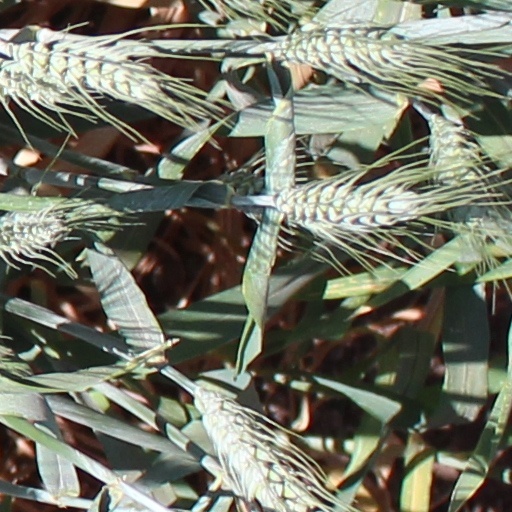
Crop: wheat